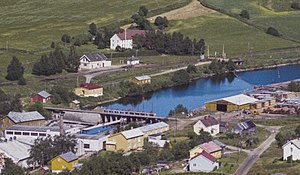
Byafossen Station
Byafossen Station var en jernbanestation på Nordlandsbanen, der lå i Steinkjer kommune i Norge.